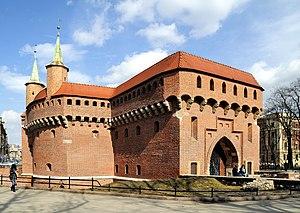
La barbacane de Cracovie. Polski: Barbakan w Krakowie.
La Barbacane de Cracovie est une partie des fortifications médiévales de Cracovie et l'une des rares constructions de son style encore conservées en Europe. Elle est de style gothique.